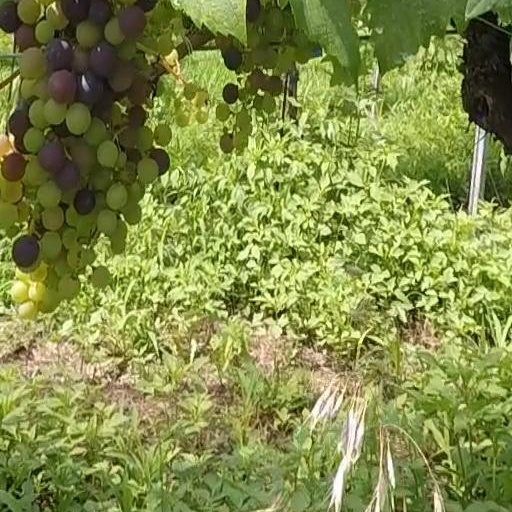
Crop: grape